Gneiss

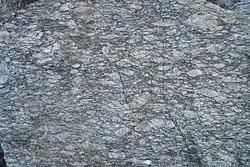
Augen gneiss from , Rio de Janeiro City, Brazil

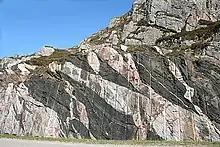
Dark dikes (now foliated amphibolites) cutting light grey Lewisian gneiss of the Scourie complex, both deformed and cut by later (unfoliated) pink granite dikes

Augen gneiss, from the , meaning "eyes", is a gneiss resulting from metamorphism of granite, which contains characteristic elliptic or lenticular shear-bound grains (porphyroclasts), normally feldspar, surrounded by finer grained material. The finer grained material deforms around the more resistant feldspar grains to produce this texture.